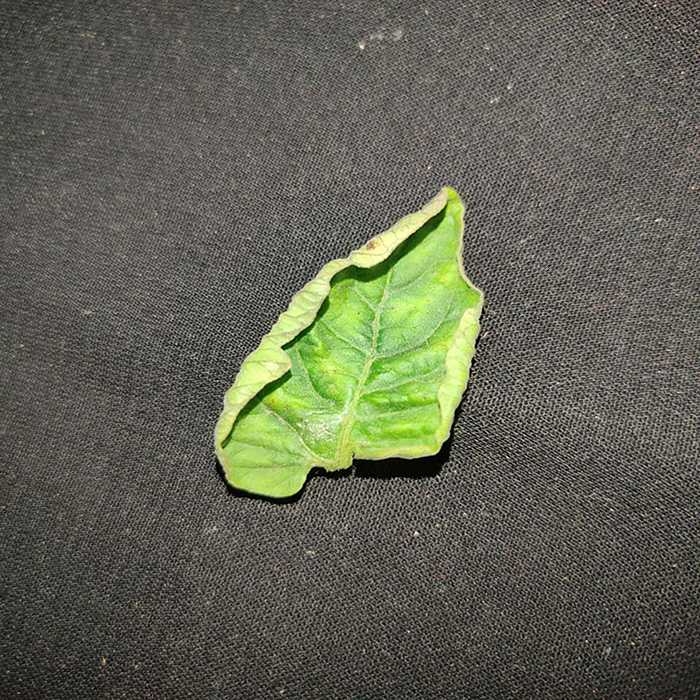
Plant: Tomato
Label: Tomato leaf curl virus